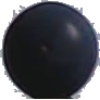
Label: blue_grape